World Tour Soccer 2

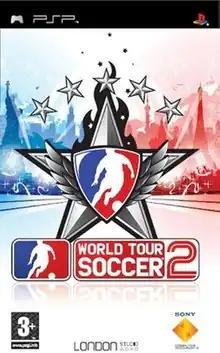
European cover art

World Tour Soccer 2, known as World Tour Soccer 06 in North America, is a 2006 sports video game developed by London Studio and published by Sony Computer Entertainment for the PlayStation Portable.